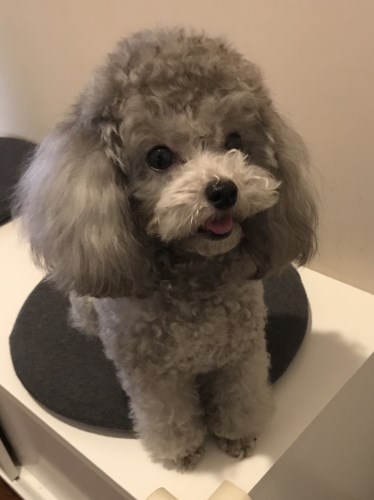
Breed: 2925-n000114-toy_poodle